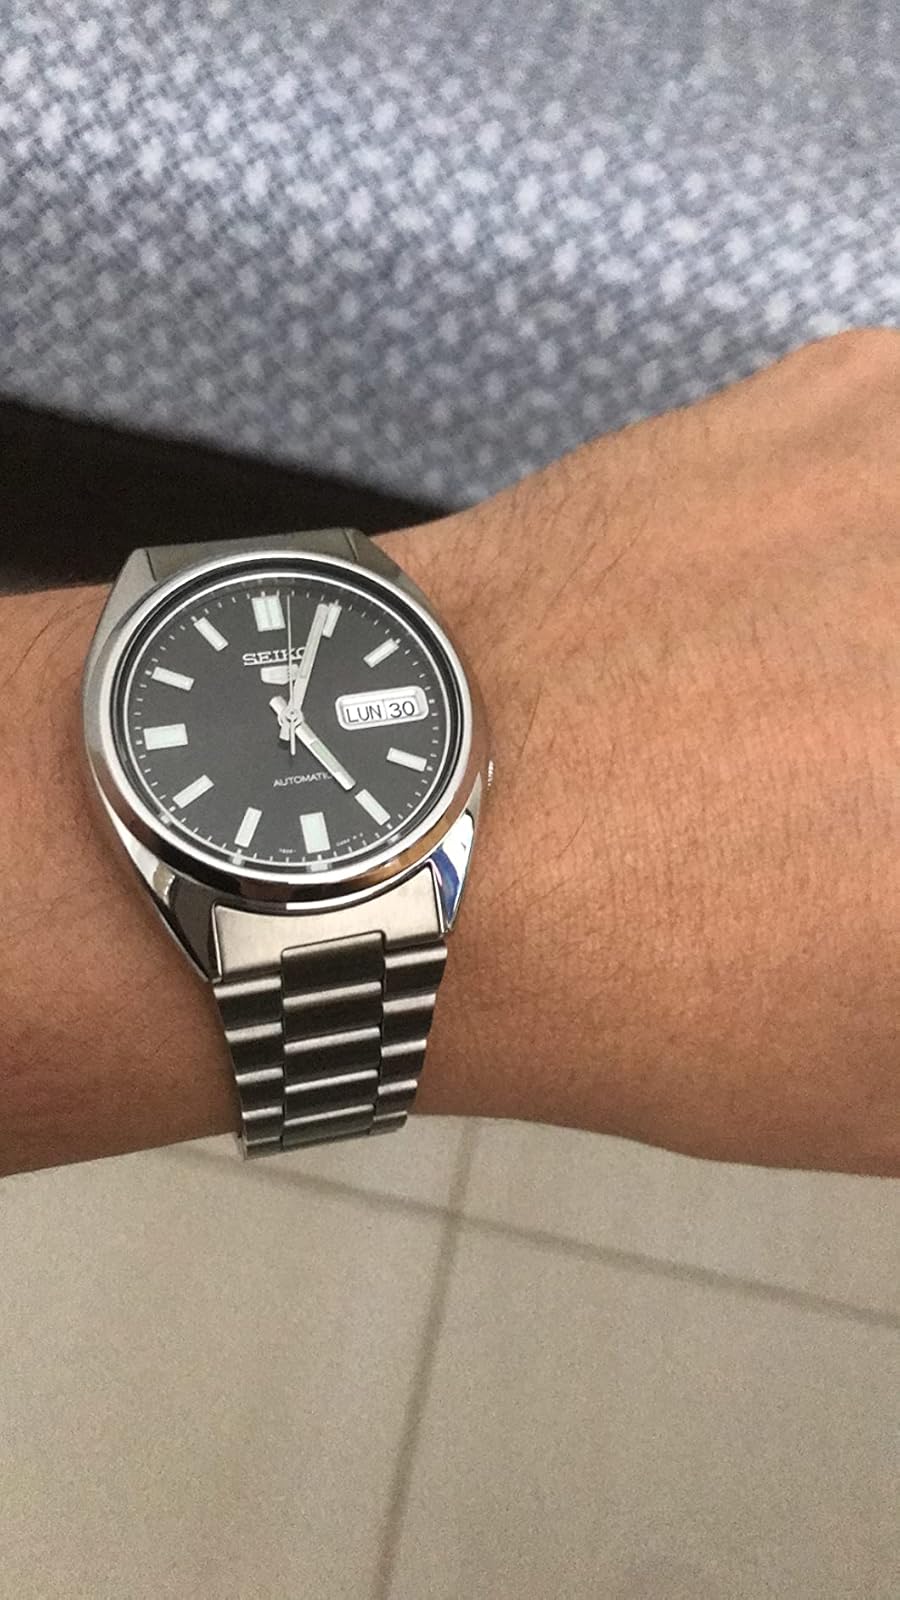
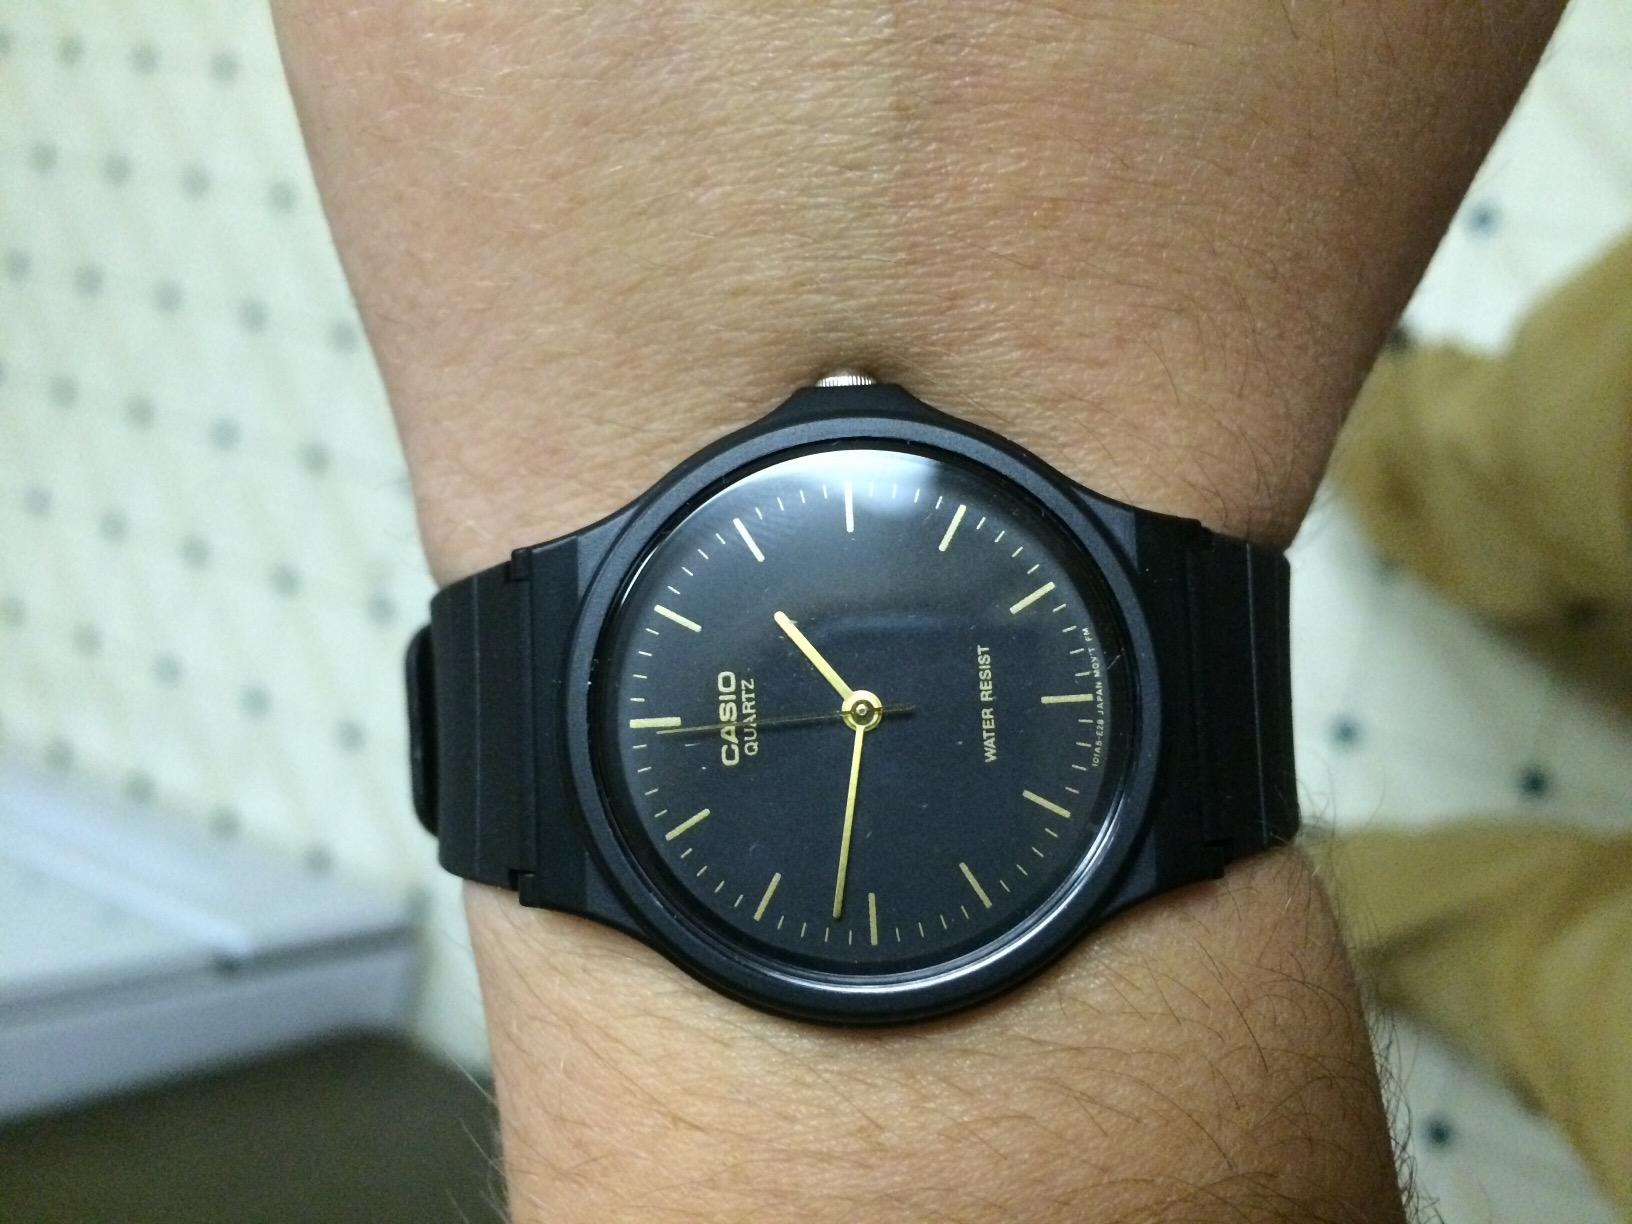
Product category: accessories_watch
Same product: no